Josep Irla

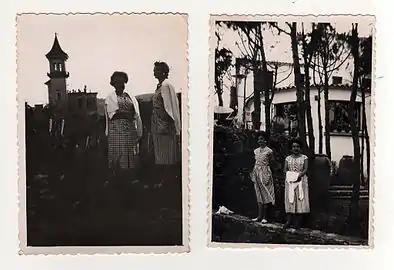
Villa Catalonia residence in exile of President Josep Irla, with his goddaughter Lola Aymerich and a niece, possibly Montserrat.

On 28 January 1939, Josep Irla, President of the Catalan Parliament, began his exile. With 62, he traveled to French territory with his wife, his daughter (Concepción Pijoan), his brother Francis and his sister in law Maria Duran, his nieces and the wife of his brother Nicholas. All their property in Sant Feliu de Guixols were confiscated by the fascist authorities.